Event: Nepal Earthquake
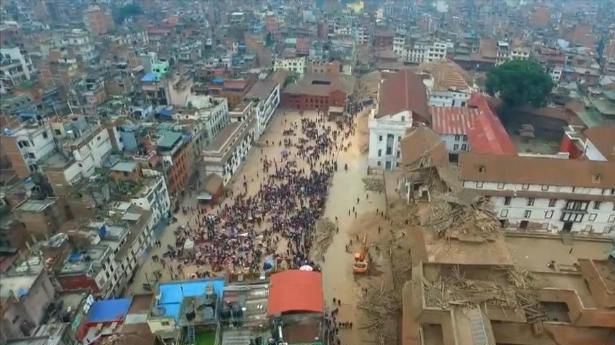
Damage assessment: no_damage